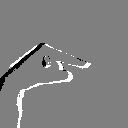
ASL letter: g